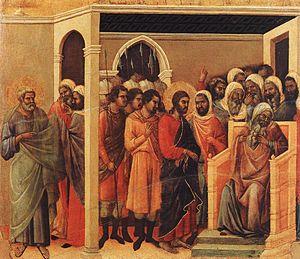
Le procès de Jésus devant le Sanhédrin est l'une des scènes principales de la Passion du Christ. Dans le Nouveau Testament, elle se situe juste après l'arrestation de Jésus au jardin des Oliviers, à Jérusalem, et précède de peu sa comparution devant Ponce Pilate, préfet de la province romaine de Judée, et la crucifixion. C'est pendant ce procès qu'a lieu le reniement de Pierre.